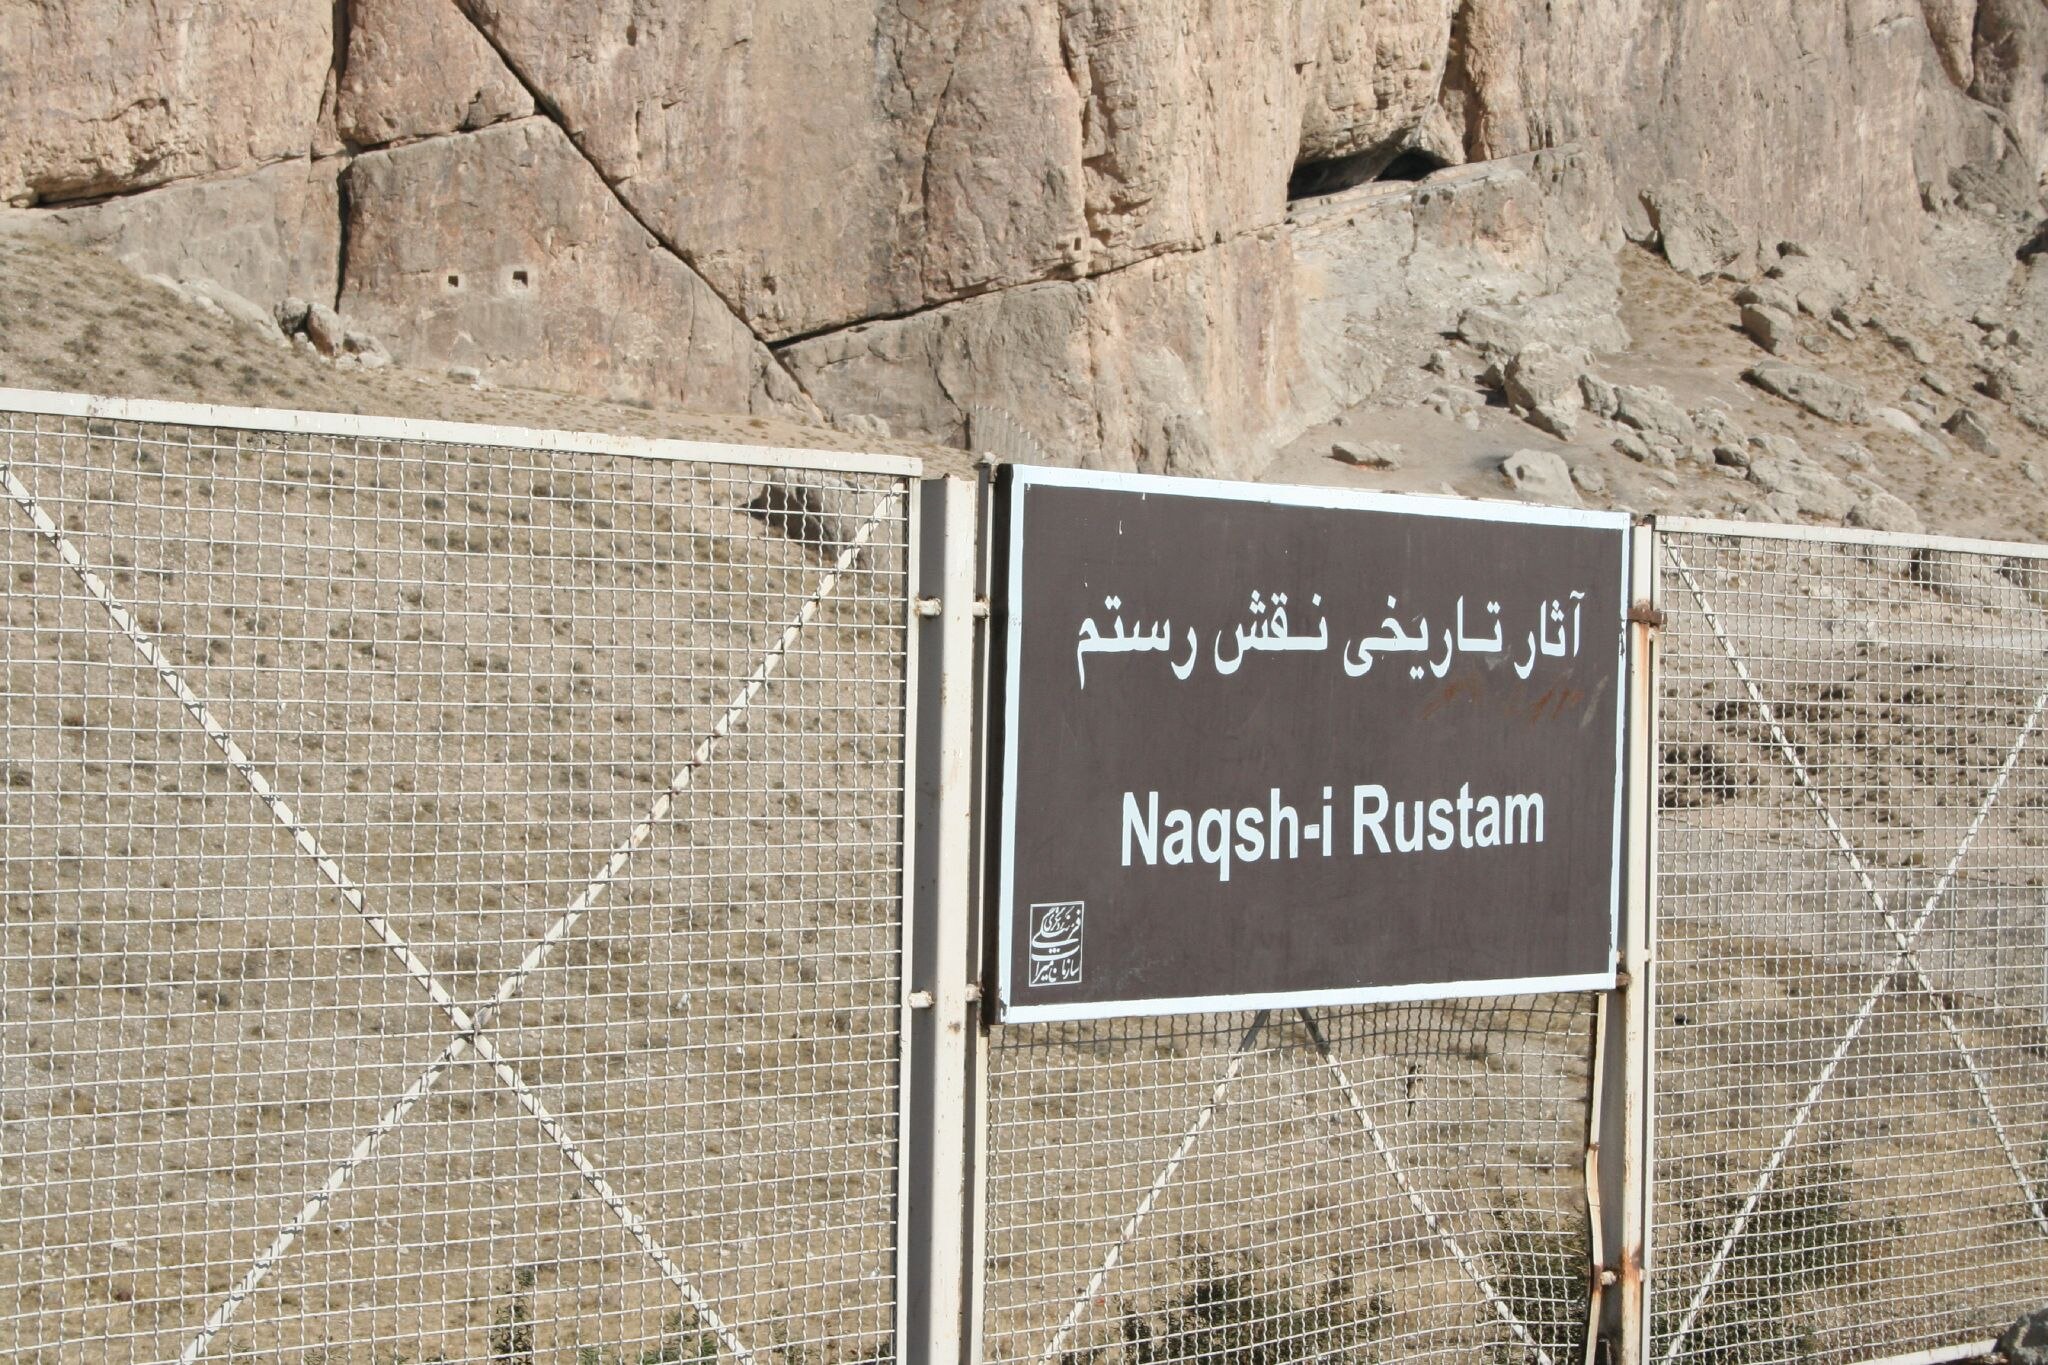
Title: Iran IMG 9849 (316556920)
Description: IMG_9849
Date: 2006-11-17 08:00
Categories: 2006 in Iran, Naqsh-e Rustam, Flickr images reviewed by FlickreviewR 2